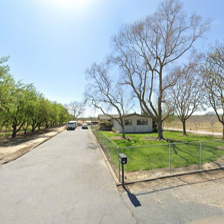
Label: streetView